Mileage sign

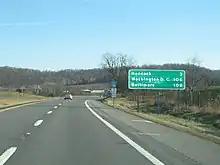
A mileage sign, as well as reassurance markers and mile post in the background, on the I-70 in Pennsylvania

Generally, the distance that is calculated for these signs is not the distance to the border or city limits, but rather to the estimated center of a city. They also are not calculated by a straight-line from the sign to the city, but instead the distance along the ideally-quickest route to take, taking into account all the turns and curves drivers will take, and the distance may not be perfect. For example, U.S. Route 50, a cross-country route, has a sign in Sacramento, California, stating that Ocean City, Maryland, its eastern endpoint, was away, whereas a sign in Ocean City once said that Sacramento was away.